Blond Angel case

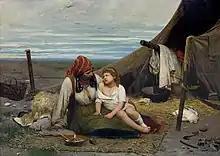
"Famille tzigane", painting by Antoni Kozakiewicz (1841–1929).

The "anomaly" constituted by the girl's blond hair was, in the words of Daniel Bonvoisin, "exorcised" by another cliché, that of the child-stealing Romani. On the "Atlantico" website, Emanuela Ignatoiu-Sora, who worked at the University of Florence on the legal protection of the Romani, pointed out that this prejudice has long been part of European fantasies. As Isabelle Ligner has explained, it was widespread in the nineteenth and early twentieth centuries, when it was also propagated by the press in a context of repression of "nomadic" populations, considered an integral part of the "dangerous classes". "Don't dawdle in the street, or the flying camps will take you away", was still heard in the provincial France of the 1970s.